Nursing Service Cross

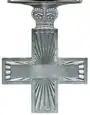
Reverse of Nursing Service Cross

The reverse (rear) of the Nursing Service Cross has a horizontal panel that displays the recipient's details, superimposed on a design of fluted rays of varying lengths.